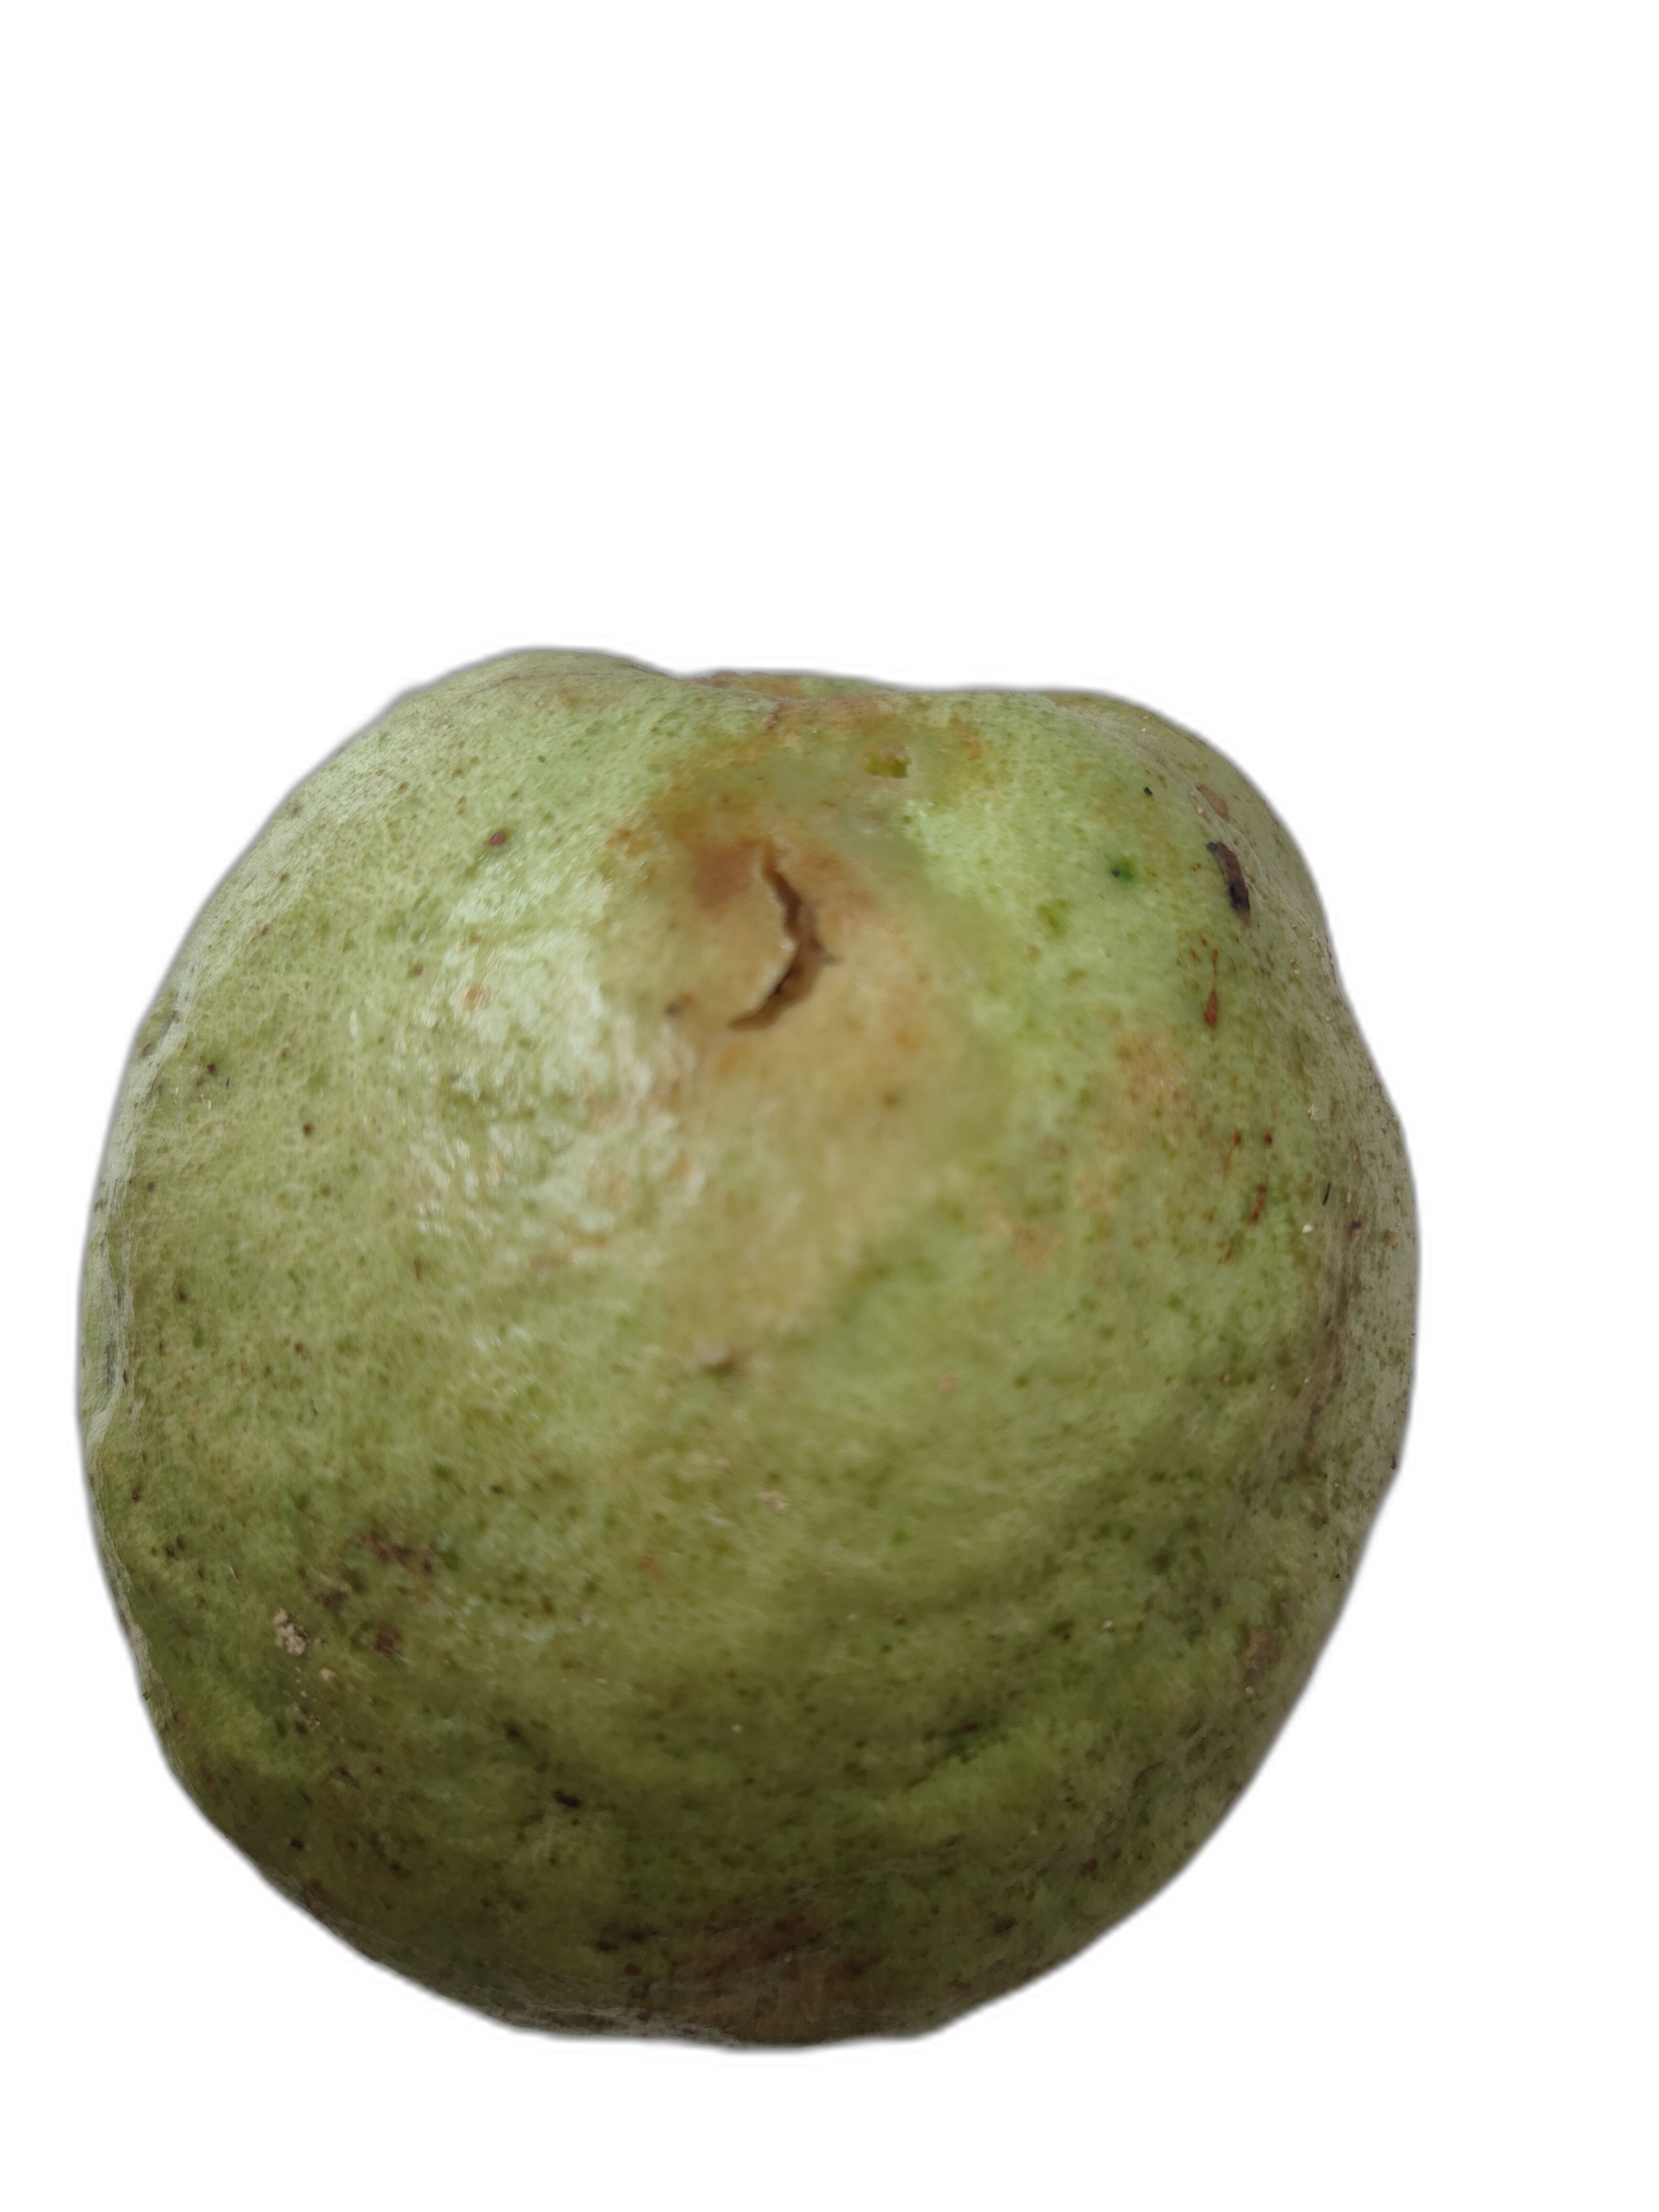
Plant part: fruit
Disease: Styler end root